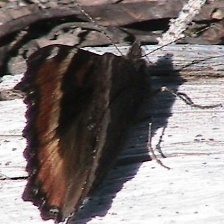
Species: MILBERTS TORTOISESHELL
Butterfly family (ImageNet category): admiral